Hafez

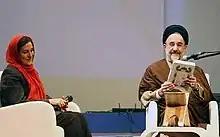
President Mohammad Khatami with actress Fatemeh Motamed-Aria in 2007 Yalda night use Divan of Hafez for fortune telling.

His tomb is "crowded with devotees" who visit the site and the atmosphere is "festive" with visitors singing and reciting their favorite Hafez poems.